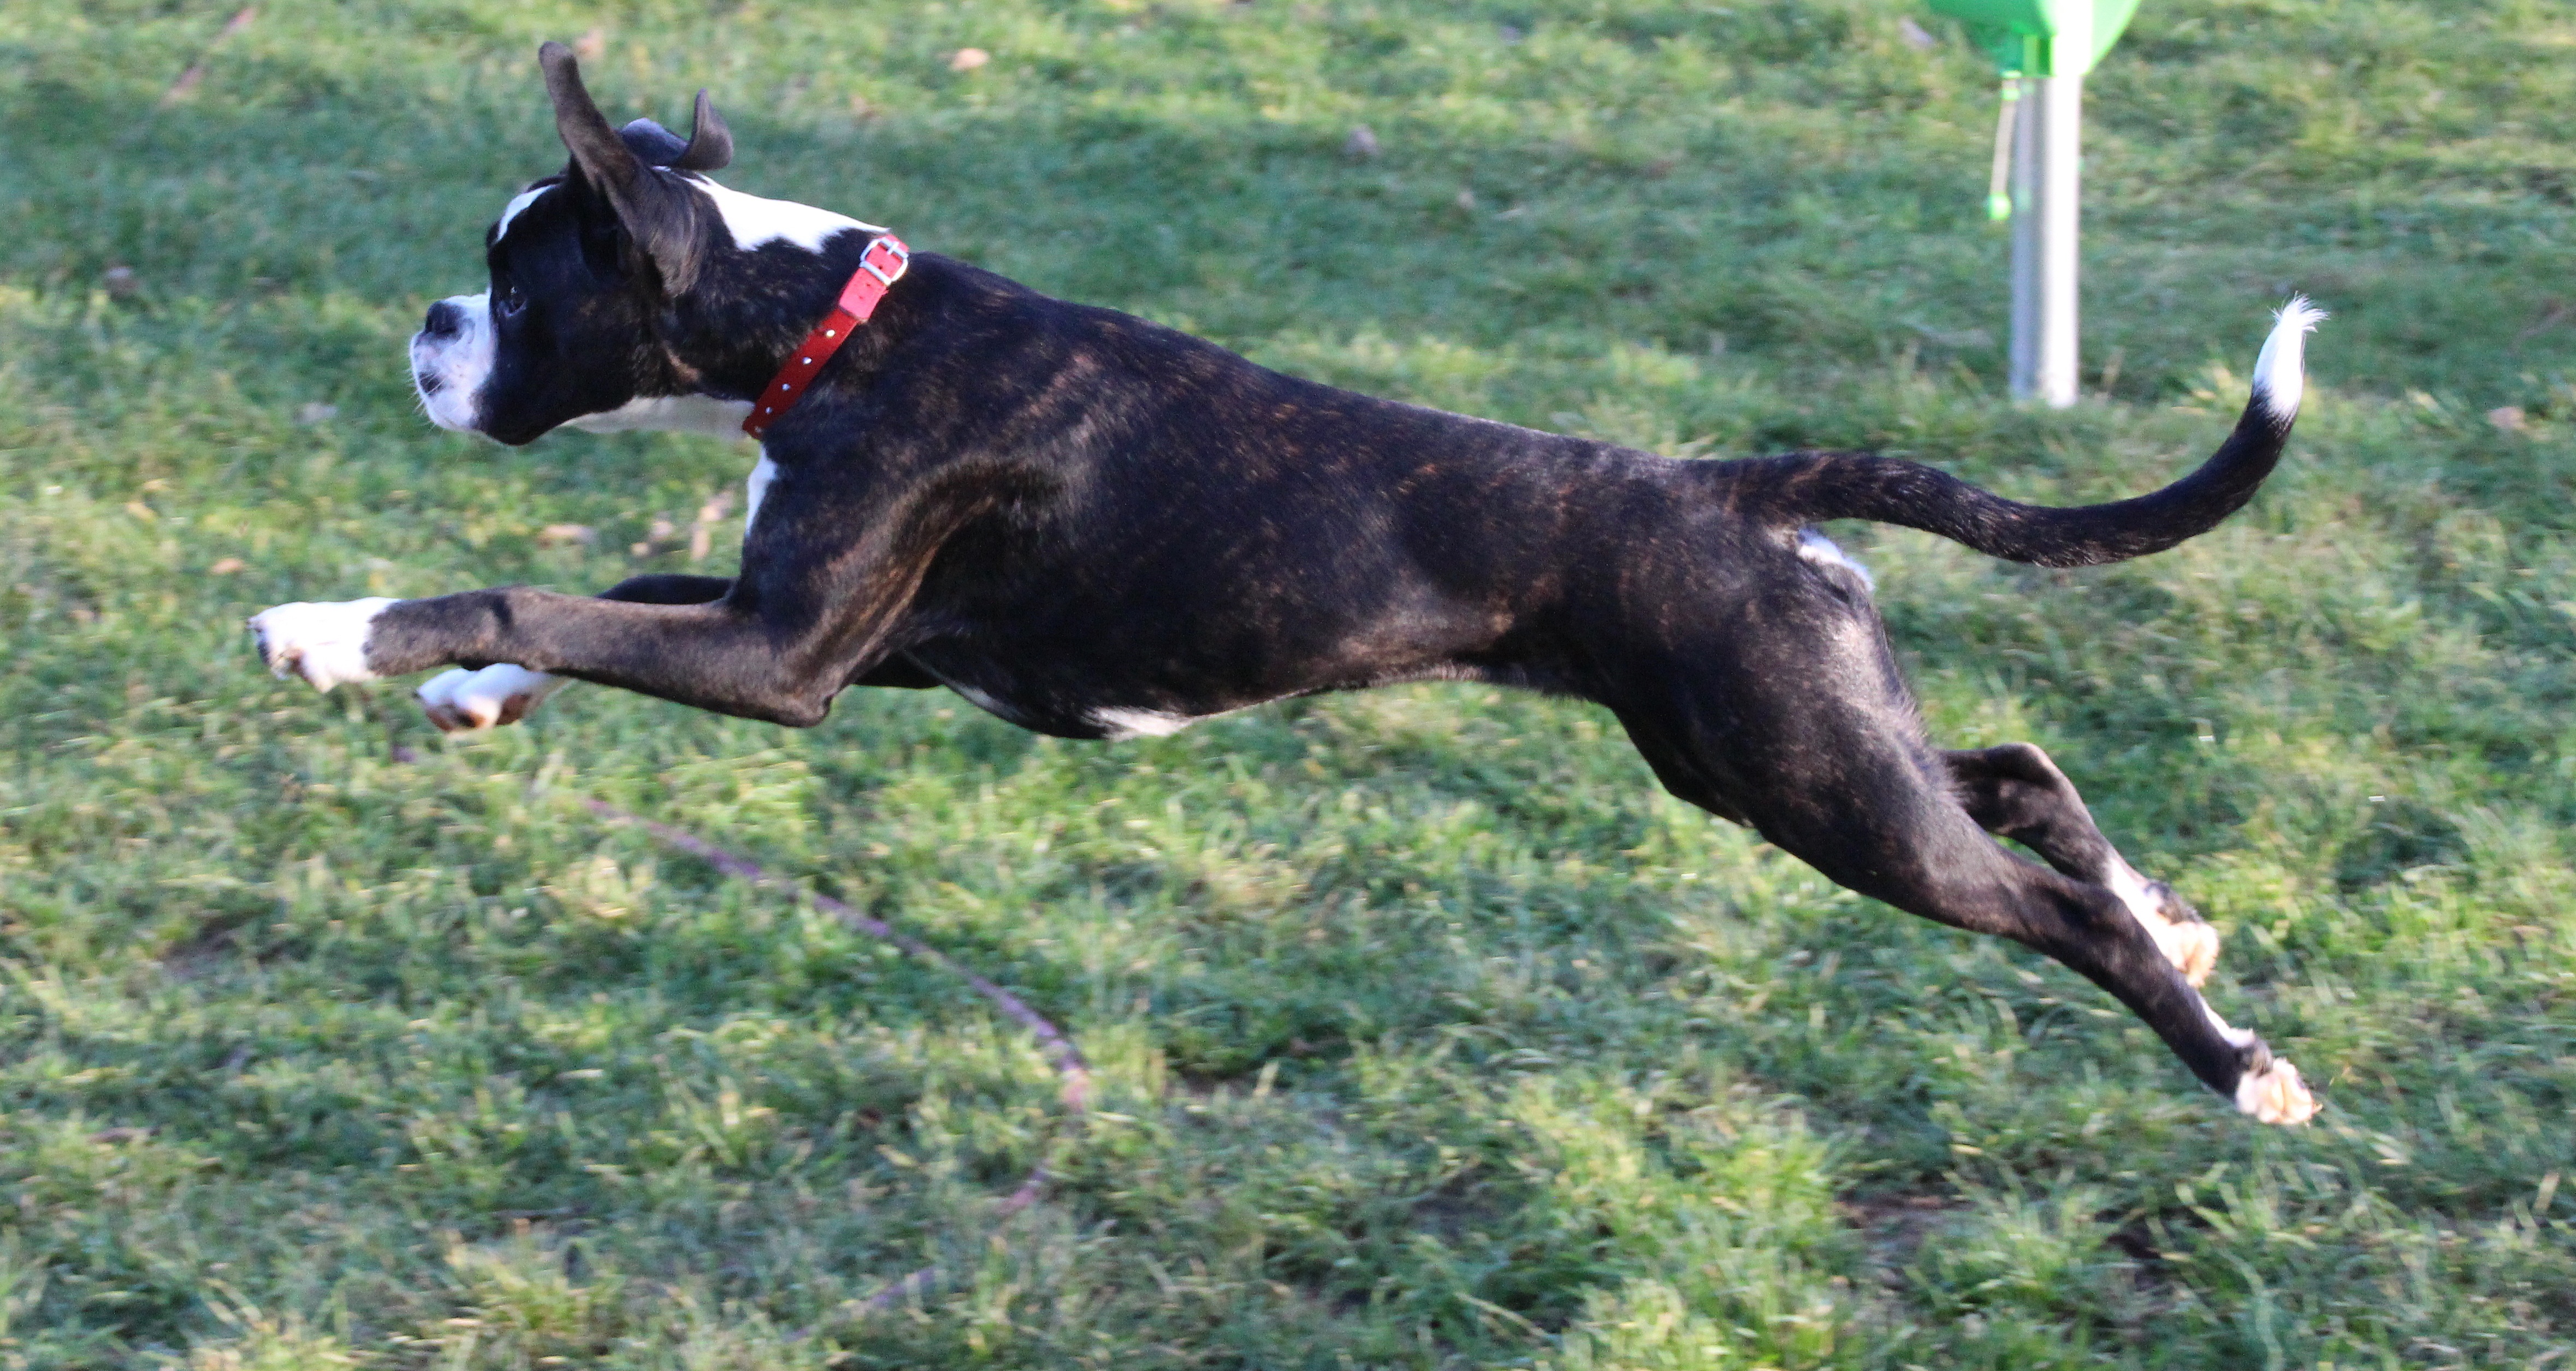
black and white, play, run, dog, jump, pet, mammal, movement, boxer, outstretched, power, vertebrate, dog breed, terrier, young dog, guard dog, let off steam, dog like mammal